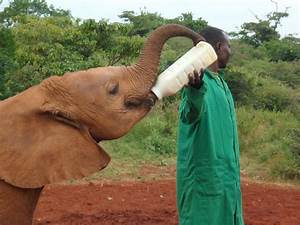
Label: elephant